Question: How is the door positioned?
Tambaya: Yaya matsayin kofar?
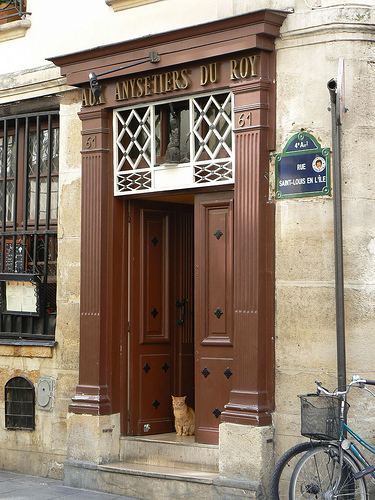
Answer: Open.
Amsa: A buɗi.